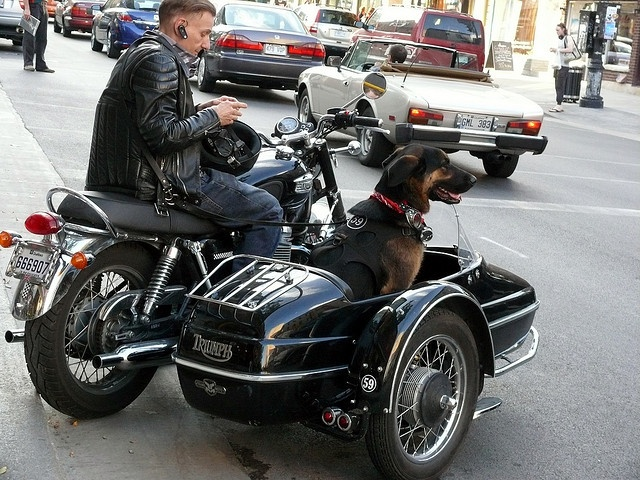
A man sits on a motorcycle with his dog
a man on a motorcycle with a dog in his sidecar
A dog sits in the side car of a motorcycle.
A motorcycle and a dog in the street.
man sitting on his motorcycle with his dog sitting in the sidecar.